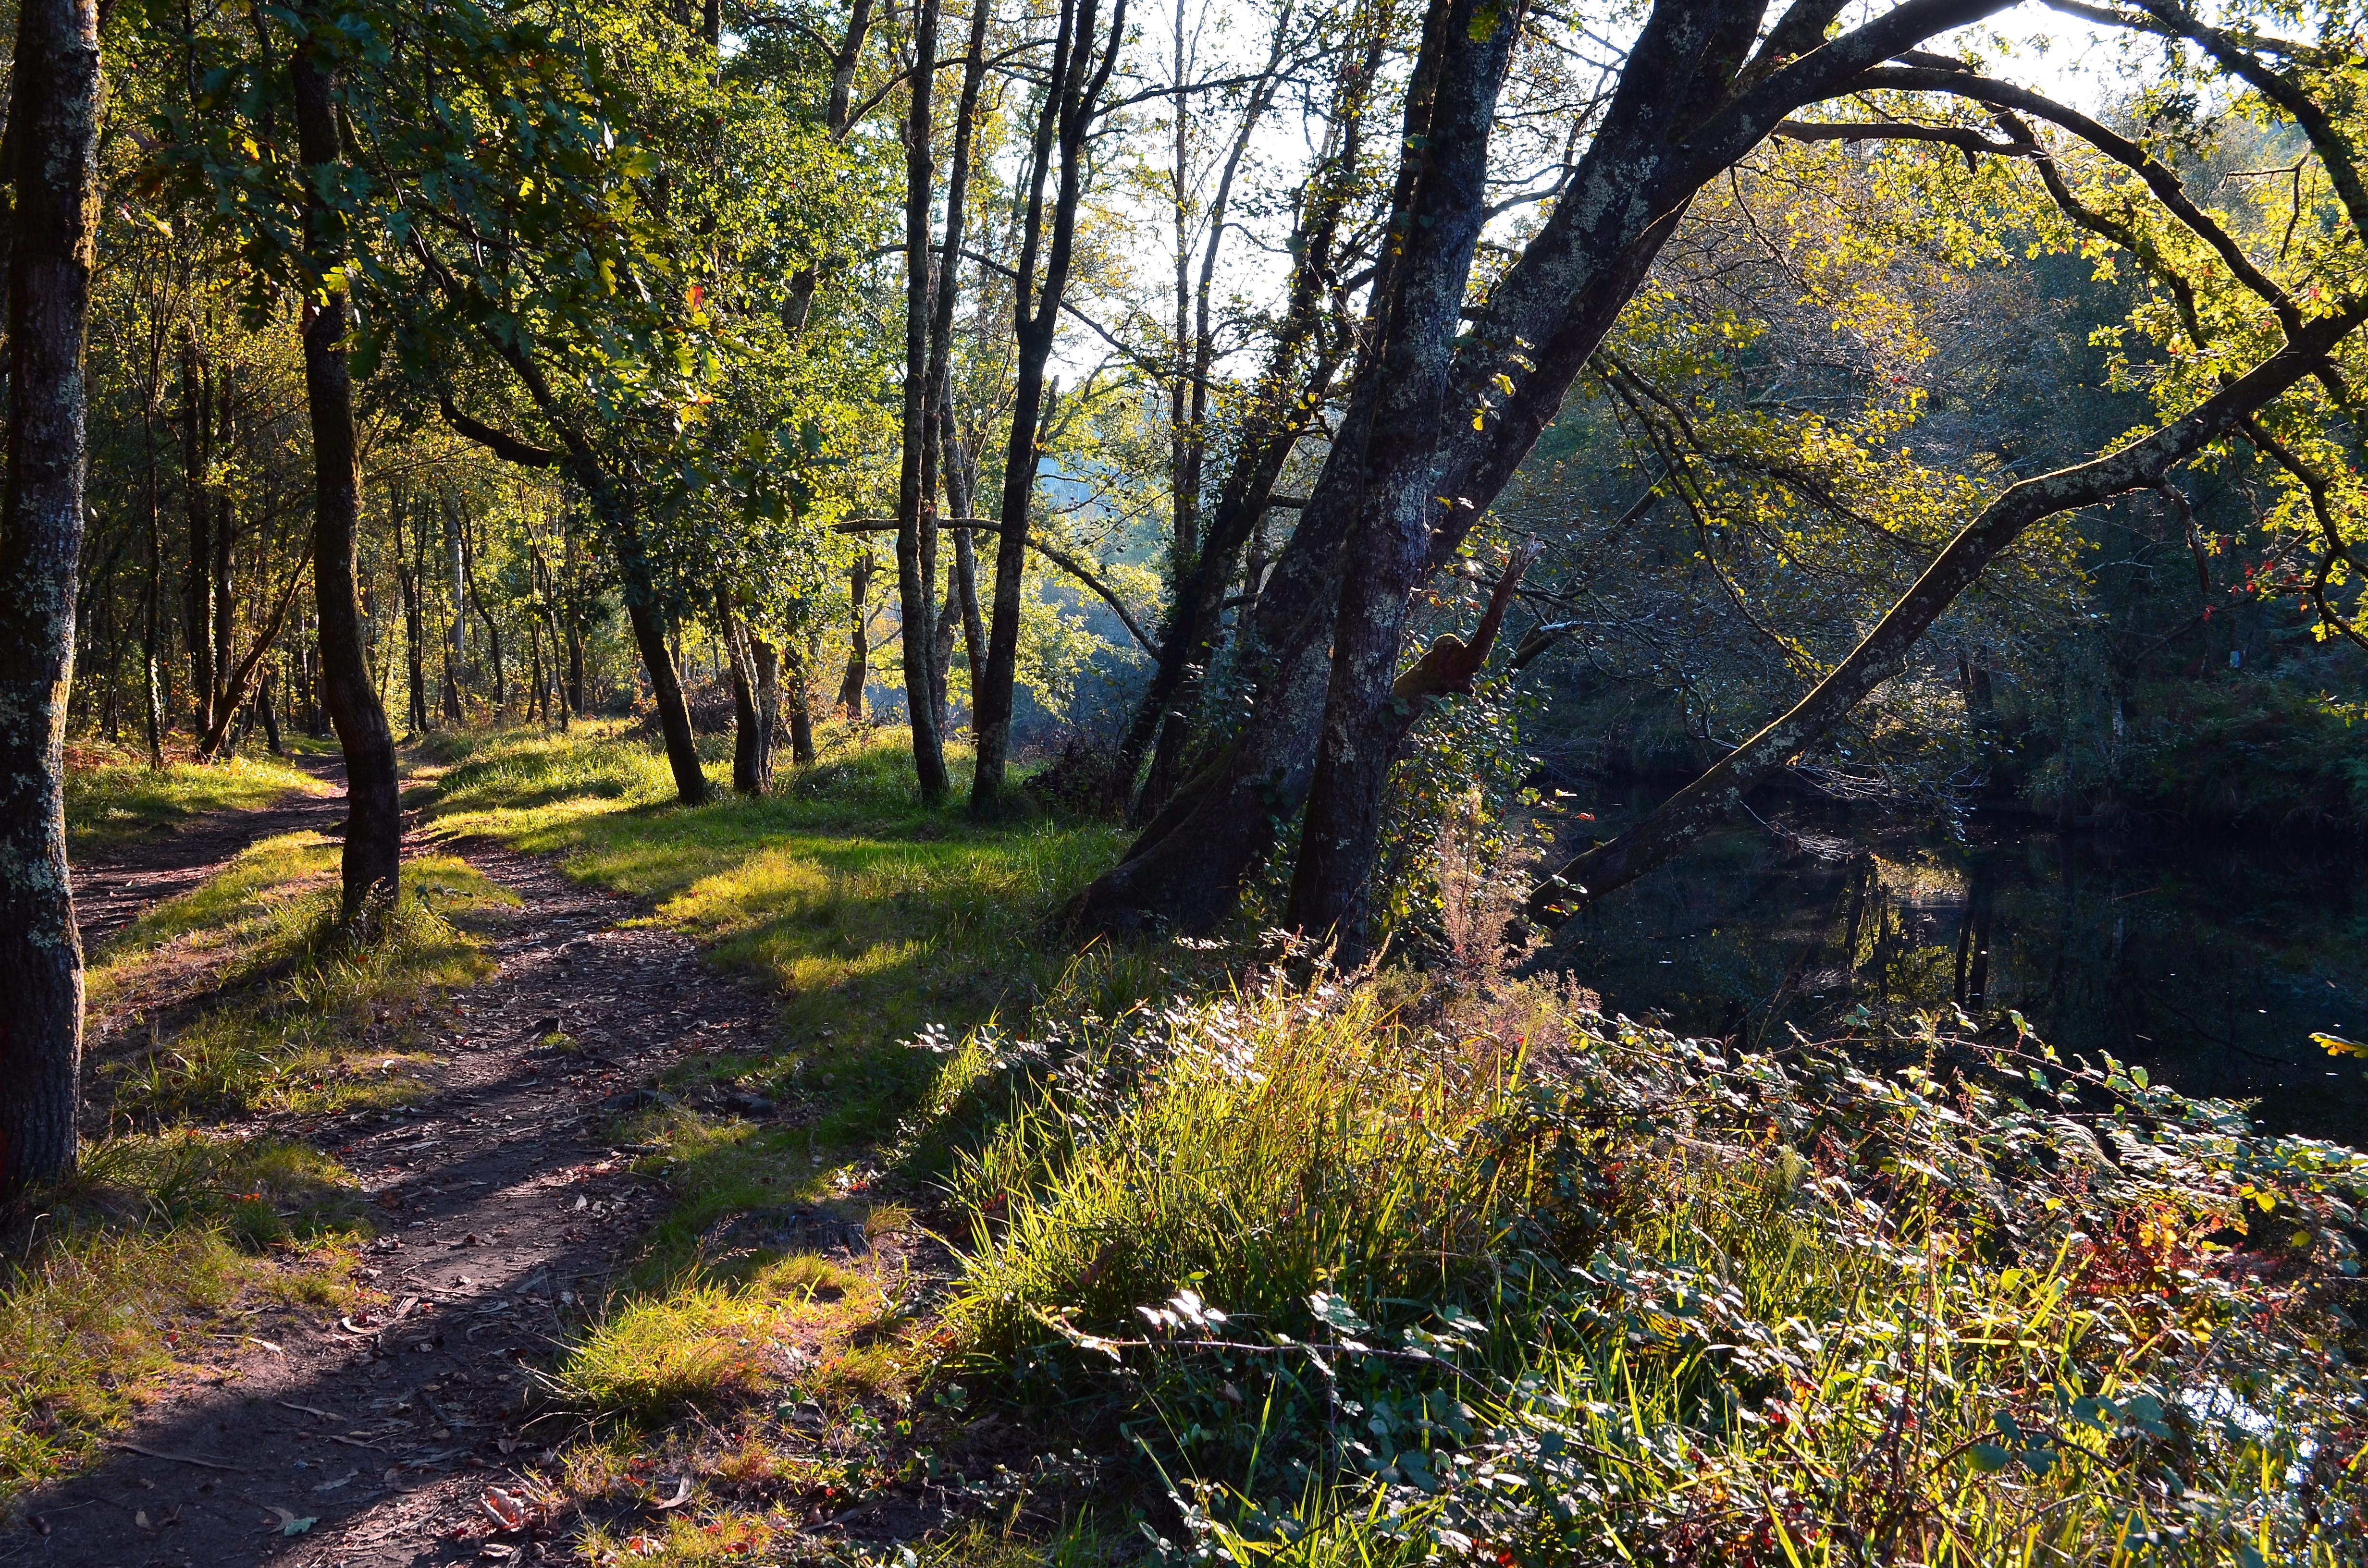
landscape, tree, nature, forest, grass, wilderness, branch, plant, trail, meadow, sunlight, morning, leaf, flower, stream, autumn, park, season, spain, landscapes, deciduous, espaa, galicia, pontevedra, paisajes, woodland, habitat, ecosystem, ggl1, gaby1, pontecaldelas, roverdugo, nikond5100, natural environment, woody plant, temperate broadleaf and mixed forest